Zak Starkey

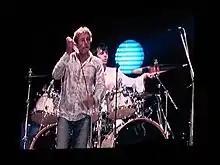
Starkey with Roger Daltrey of the Who in concert

On 20 October 2001, he performed with the Who at the Concert for New York City at Madison Square Garden. This was heralded as the Who's "comeback" performance and they stole the show. "Rolling Stone" called their performance "one of the 50 moments that changed rock and roll". It was also one of John Entwistle's final appearances with the band.